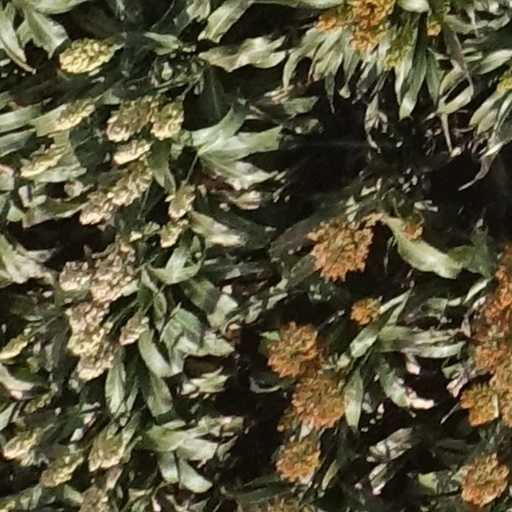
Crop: sorghum